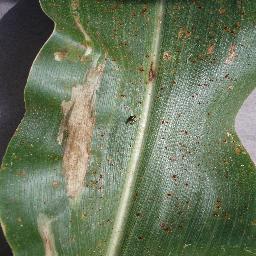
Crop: corn
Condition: (maize)_northern_blight